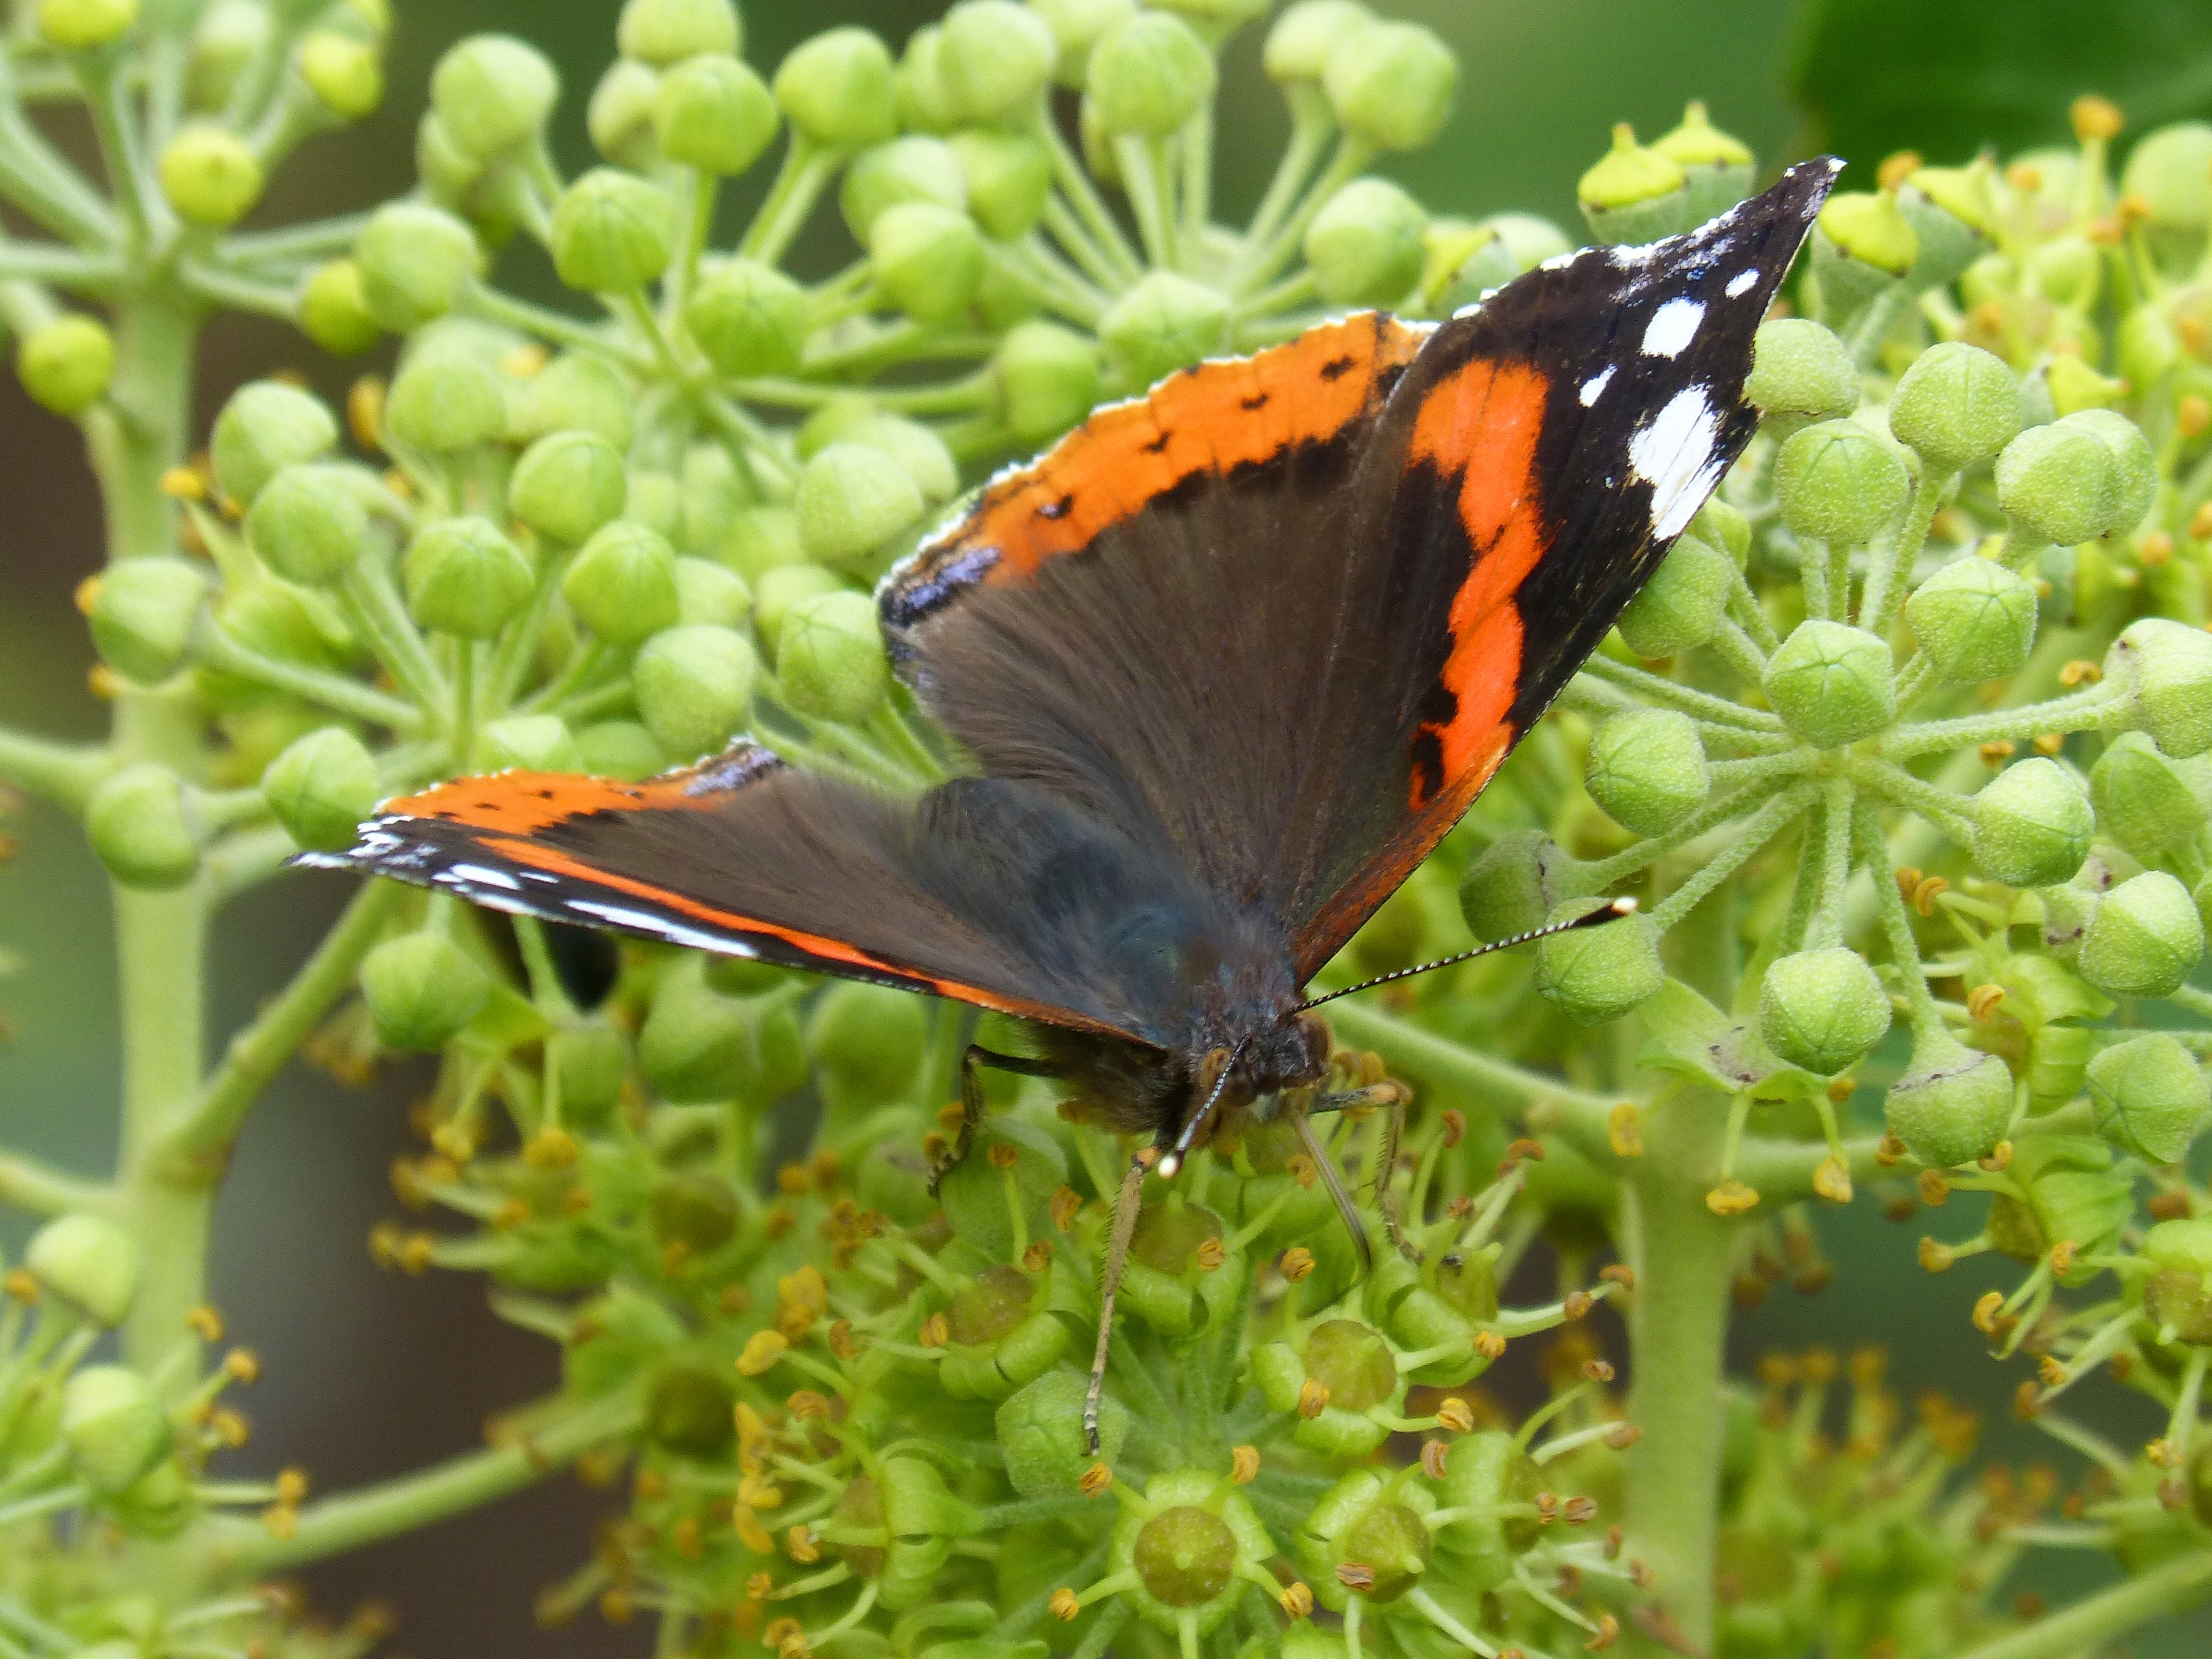
nature, leaf, flower, wildlife, green, insect, ivy, botany, butterfly, flora, fauna, invertebrate, monarch butterfly, nectar, macro photography, arthropod, atalanta, libar, pollinator, vanessa atalanta, moths and butterflies, lycaenid, colias